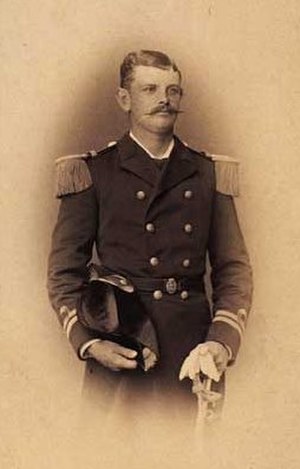
Walter Christmas / Ungdom og militærkarriere
Christmas som officer
Walter Christmas-Dirckinck-Holmfeld var en dansk forfatter af romaner, faglitteratur og skuespil, bror til John Christmas. Han er i dag mest husket for sine drengebøger.